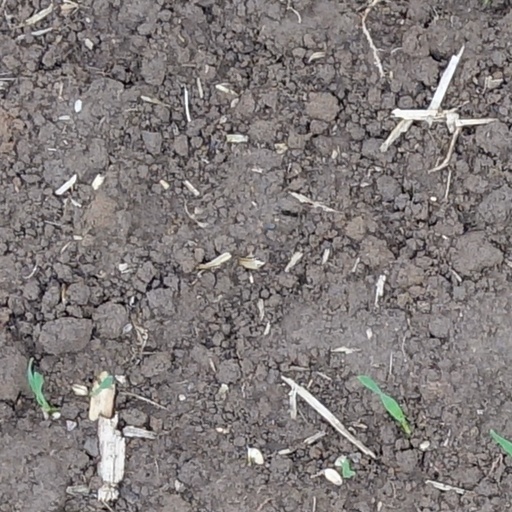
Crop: wheat